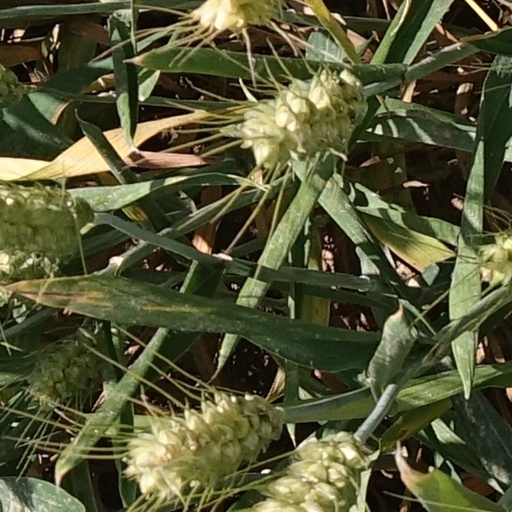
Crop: wheat